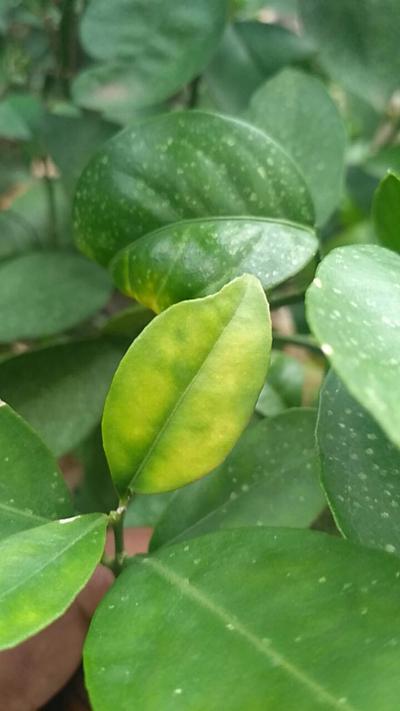
Plant: Citrus
Disease: citrus greening disease